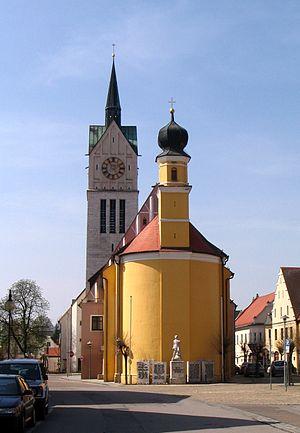
Neustadt an der Donau est une ville de Bavière, située dans l'arrondissement de Kelheim, dans le district de Basse-Bavière.